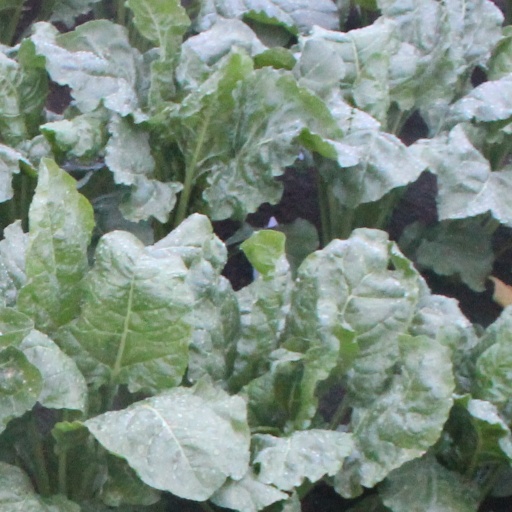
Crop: sugar beet